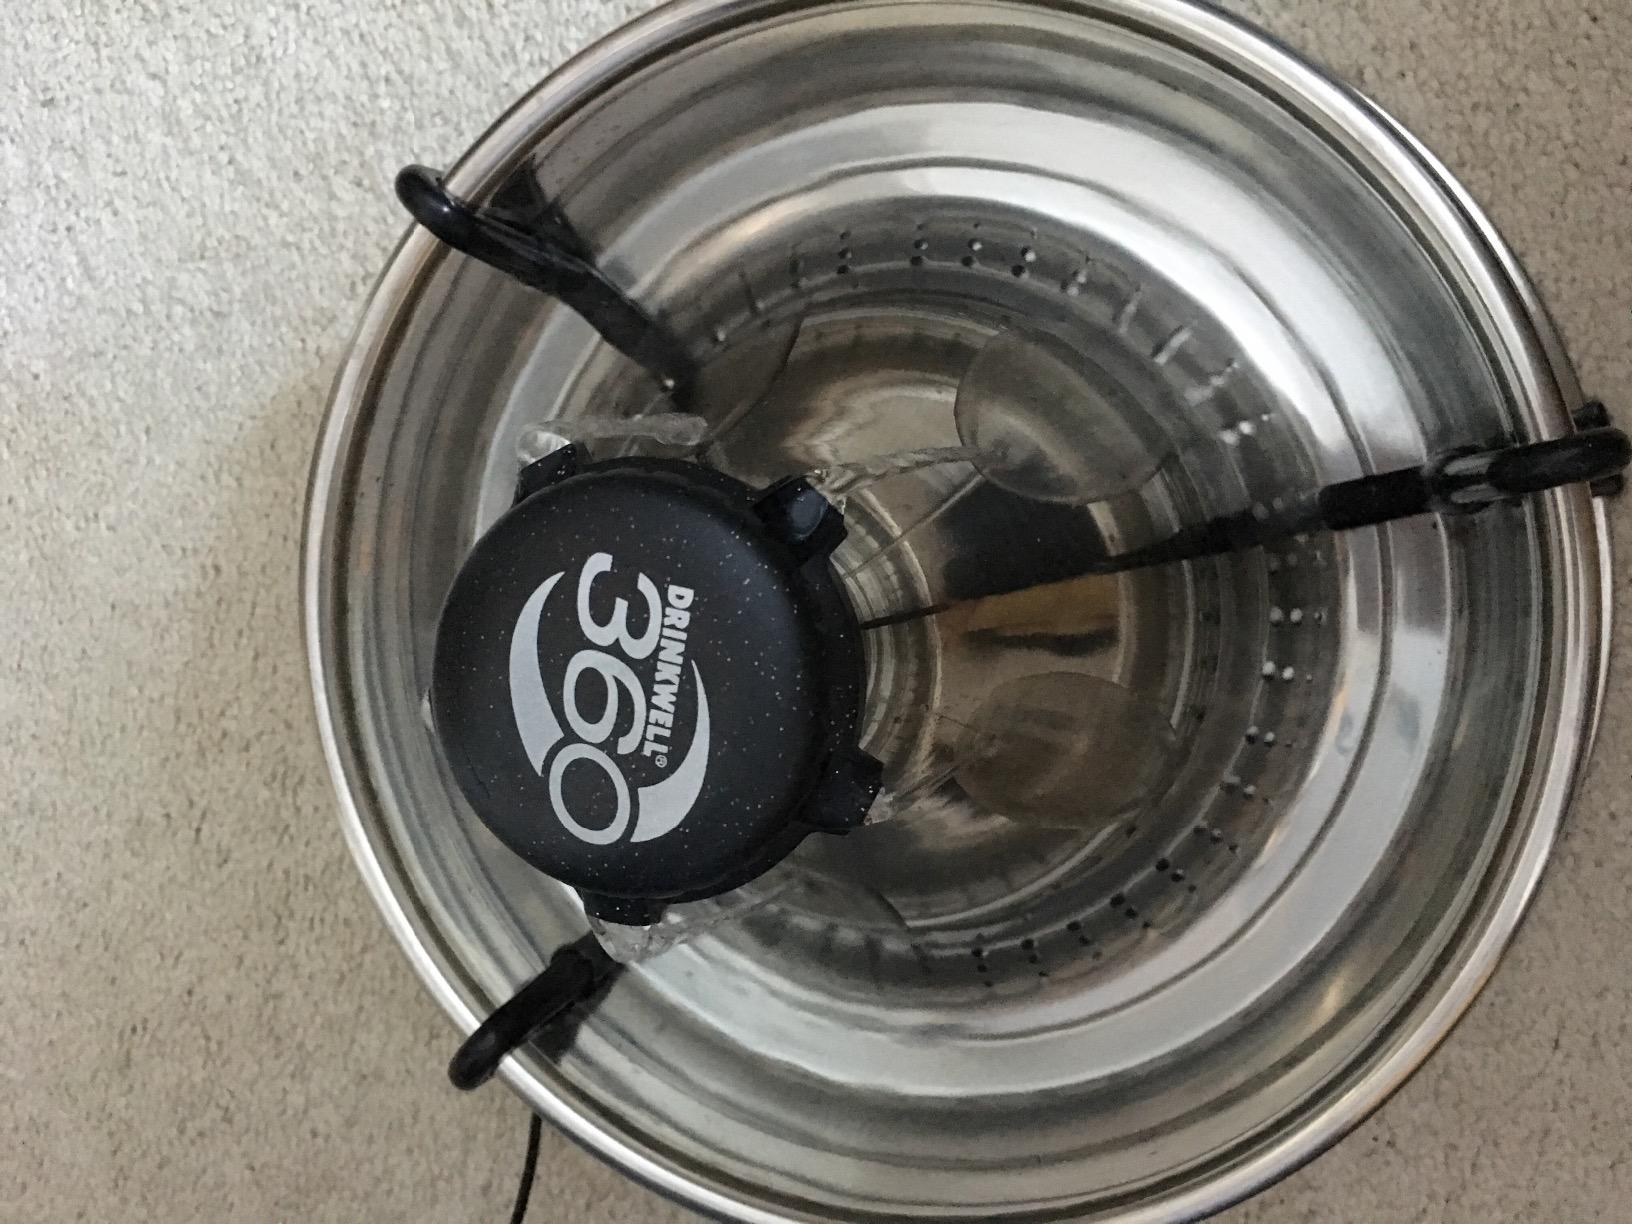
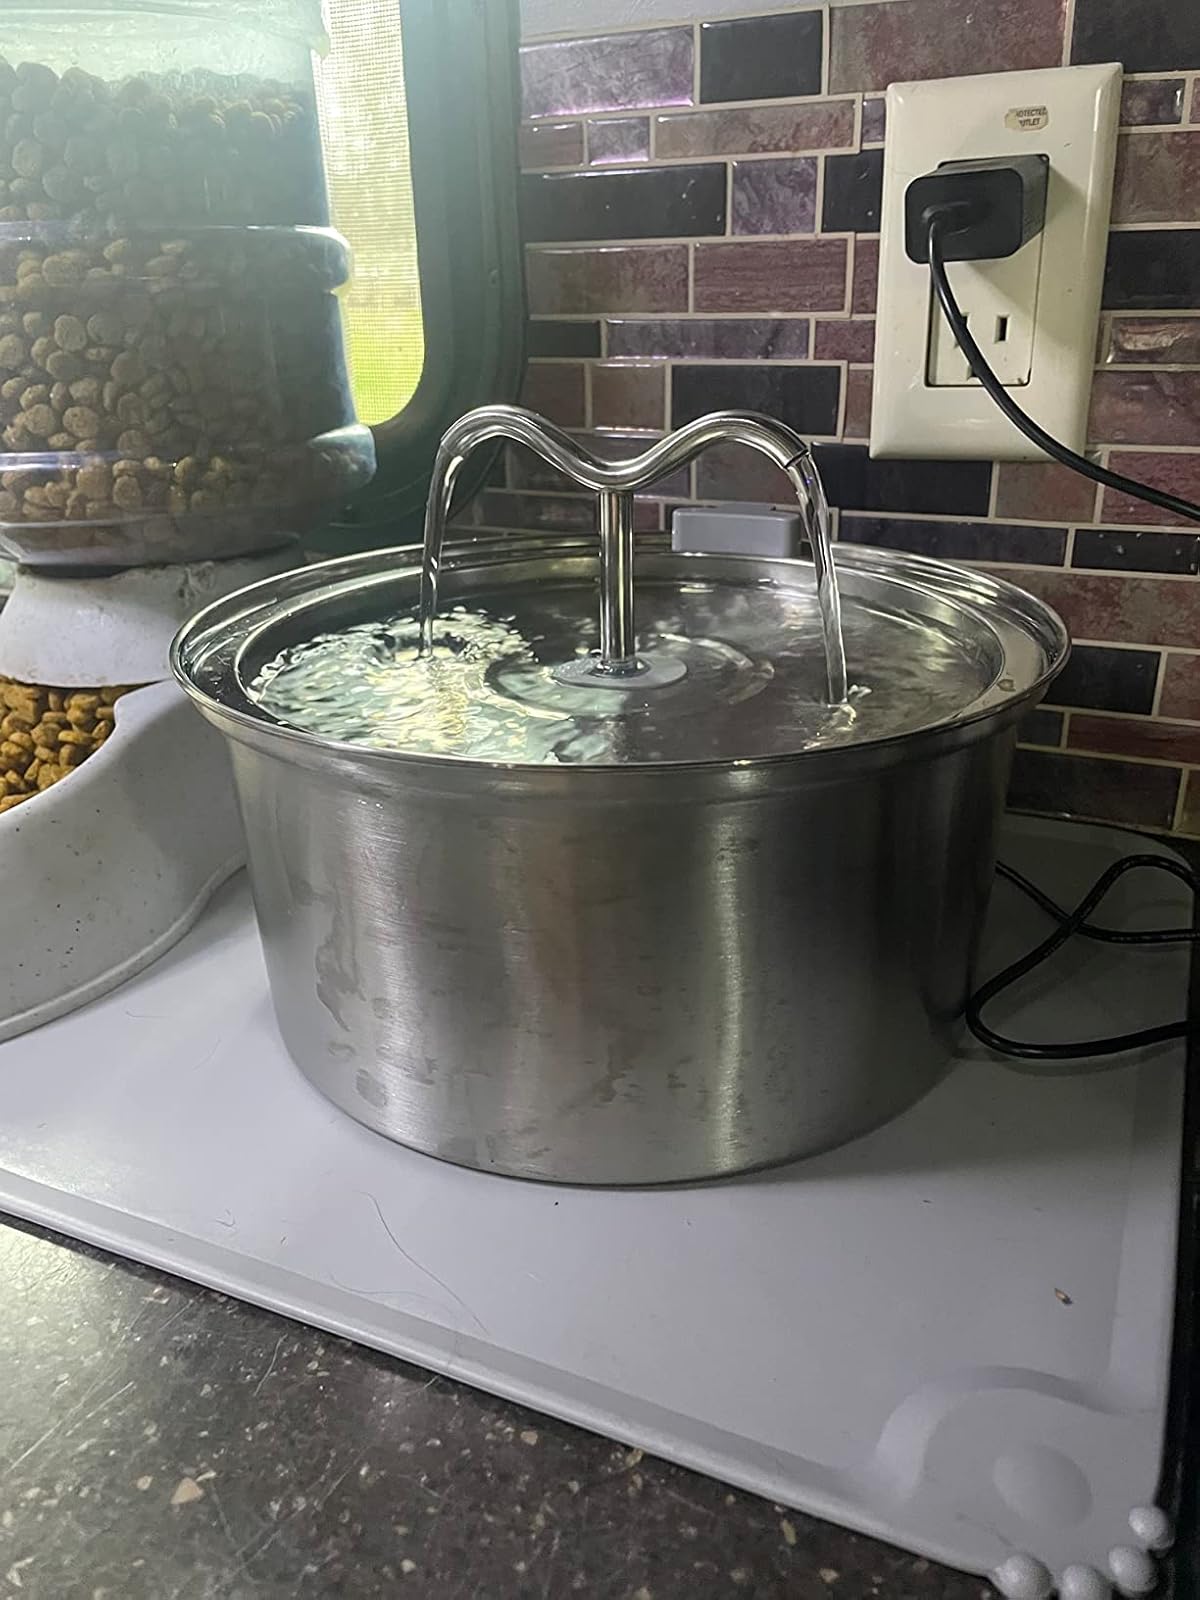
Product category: items_bowl
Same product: no